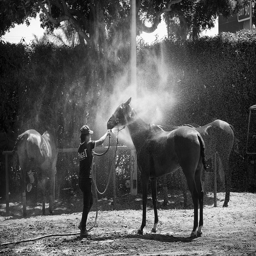
A person in hat spraying a horse with water.
A man is washing a horse by spraying it with water.
A man spraying horses outside during the day.
a person spraying a horse with a water hose.
A person holding on to a horse and spraying it off.